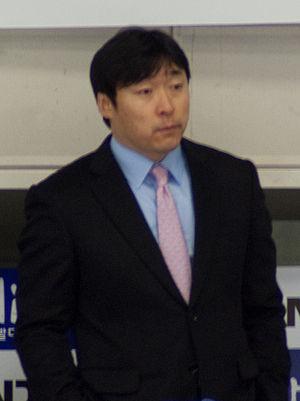
Shim Eui-sik 심의식 est un joueur et entraîneur sud-coréen de hockey sur glace.